Thetford railway station

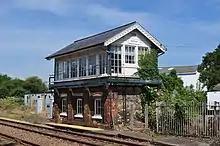
Thetford signal box in June 2010; it closed in August 2012

The original station building of knapped flint was constructed by the Norwich & Brandon Railway in 1845. The brickwork extension dates from 1889 and the year is engraved on its façade. The station complex is a Grade II listed building.